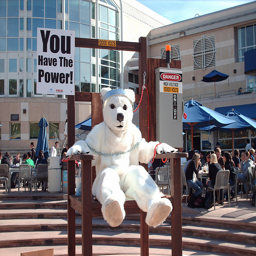
A large white teddy bear sitting in a wooden electric chair.
There is a stuffed bear in an electric chair
Large white bear costume chained to a chair with signs depicting high voltage.
A giant polar bear tied to an electric chair
A teddy bear strapped into an electric chair.